Merced, California

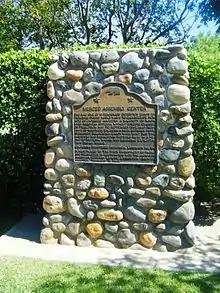
Monument commemorating the site of the Merced Assembly Center

Mercy Medical Center Merced. A 2016 Community Health Assessment prepared by the Merced County Department of Public Health (MCDPH), determined that top health topics that affect Merced and Merced county are heart disease and stroke; diabetes; access to health care; and drug and alcohol abuse. In 2017 the MCDPH published the Merced County Community Health Improvement Plan in an effort to "address health disparities and to promote health equity with the goal of health and wellness for all county residents."